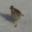
Label: bird